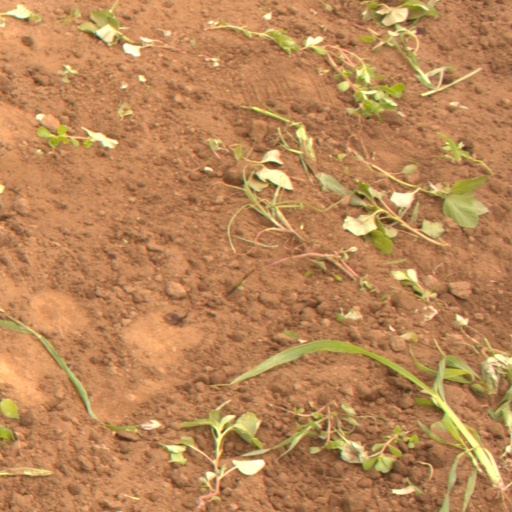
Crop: soybean